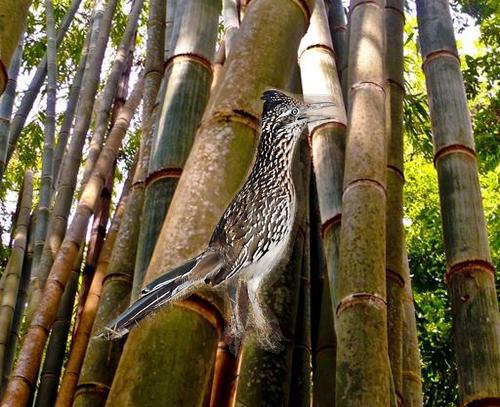
Bird species: Geococcyx
Bird type: landbird
Background: land